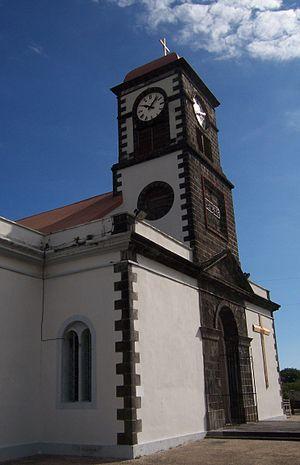
Saint-Joseph est une commune française située dans le département en région de La Réunion. Sur son territoire communal se trouve le point le plus austral des territoires national et européen.
Cette liste des églises de La Réunion recense les églises catholiques romaines de l'île de La Réunion, département d'outre-mer français dans le sud-ouest de l'océan Indien.